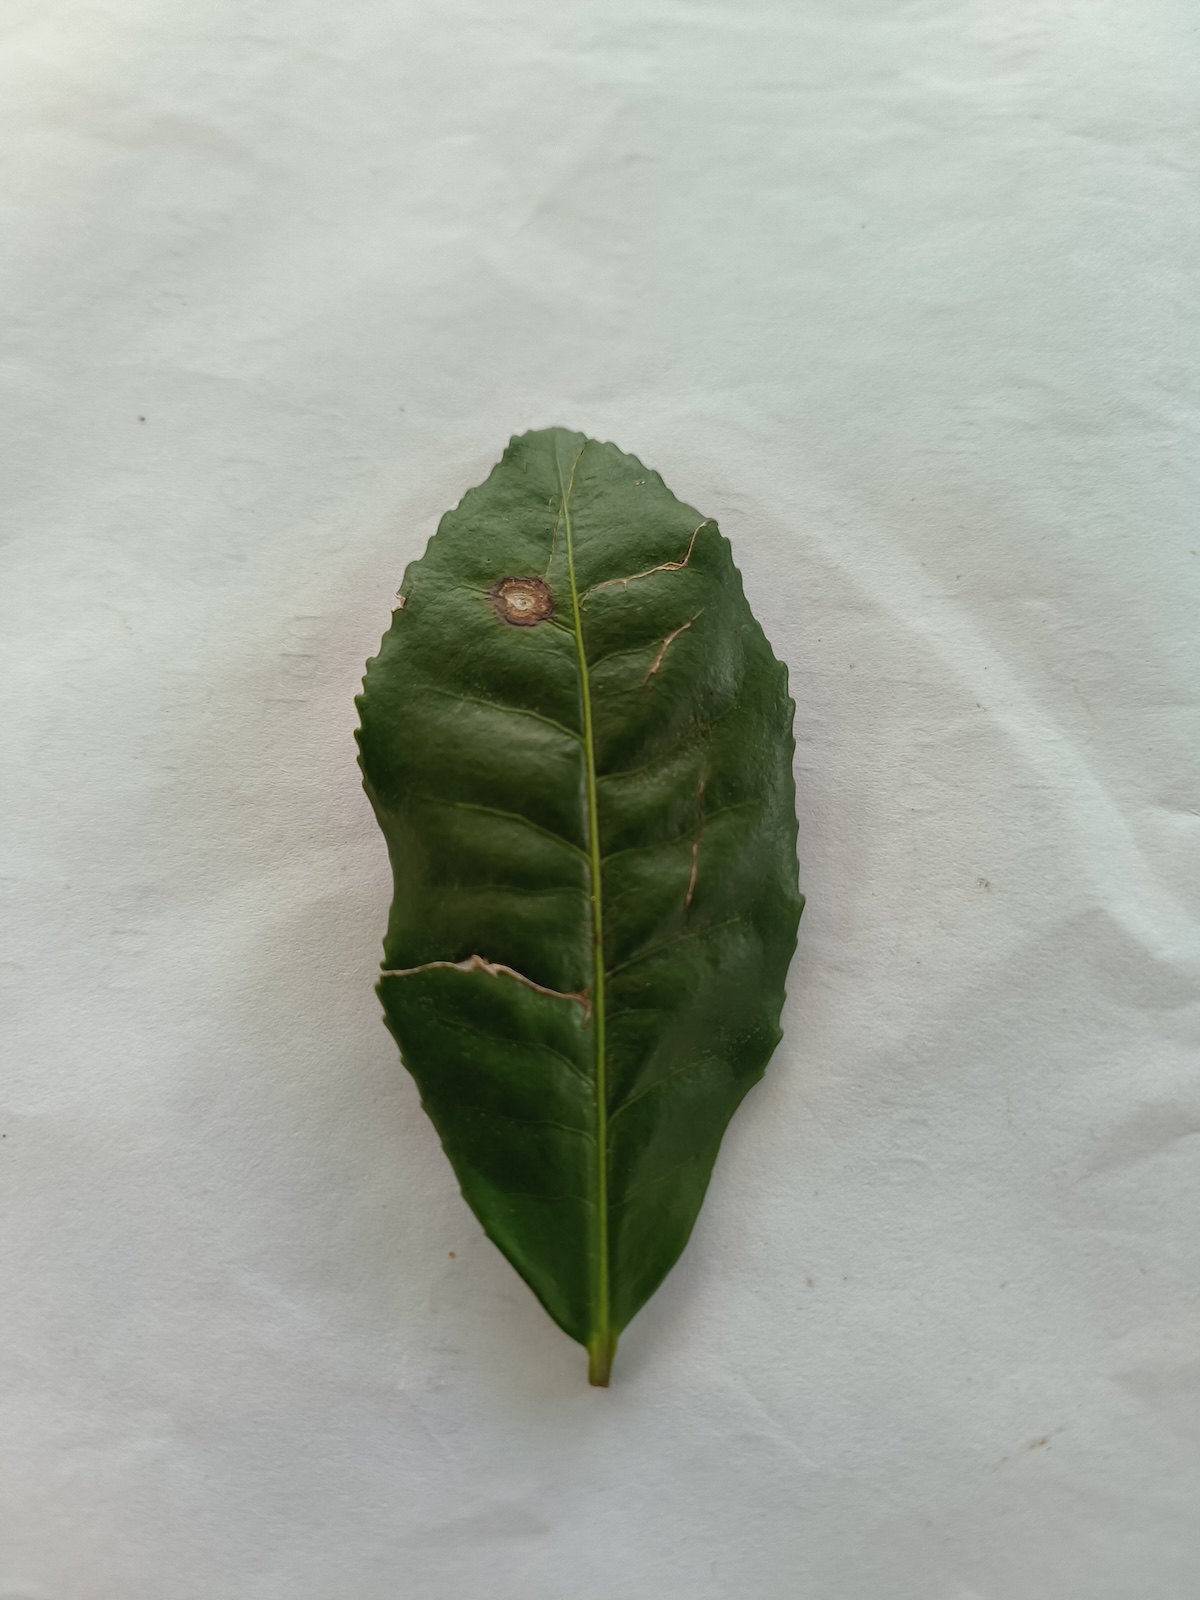
Label: Gray Blight